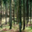
Label: forest